Johann Nestroy

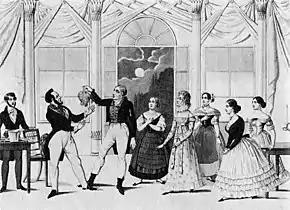
"Der Talisman", 1840: climactic scene when the male lead removes his wig to reveal his red hair

Nestroy wrote nearly eighty comedies between the 1830s and the 1850s. Among the most important were ', ', ' (made into the 1939 musical comedy "Titus macht Karriere" by Edmund Nick), "Einen Jux will er sich machen" (translated as "On the Razzle" by Tom Stoppard in 1981) and ', all of which were marked by social criticism and biting satire. He died in Graz, Austria.